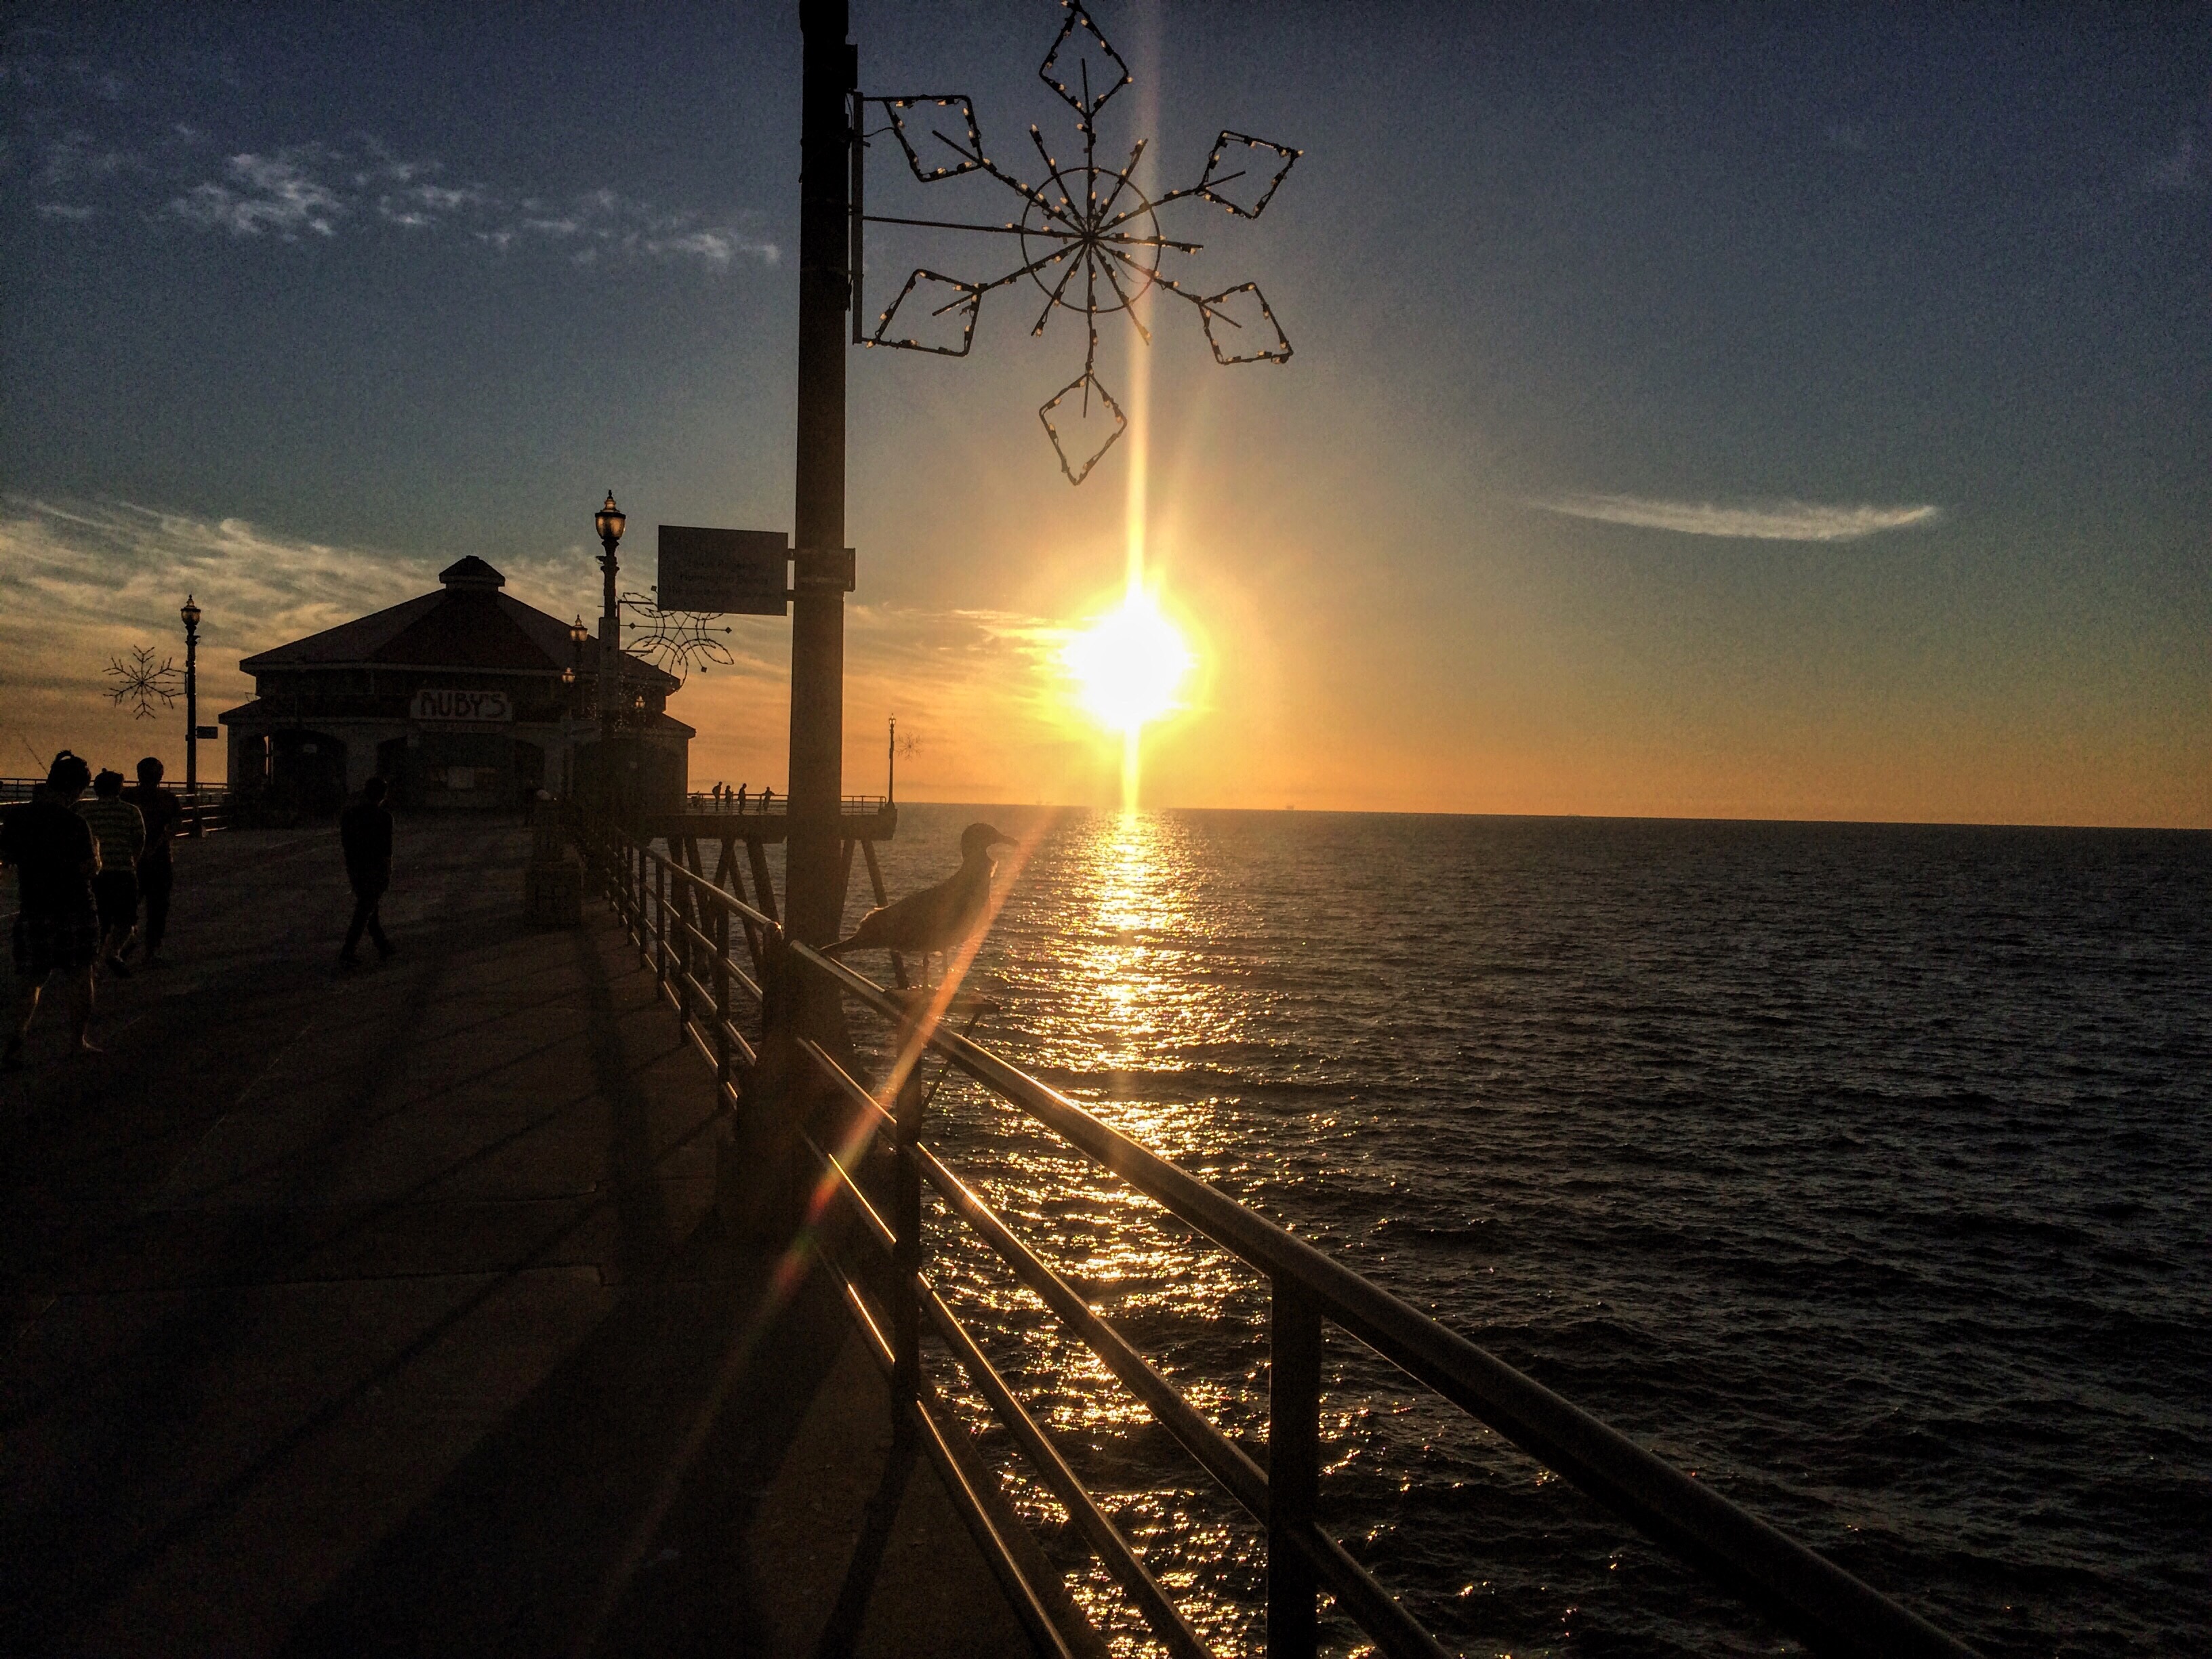
sea, coast, ocean, horizon, sun, sunrise, sunset, night, sunlight, morning, dawn, dusk, evening, afterglow